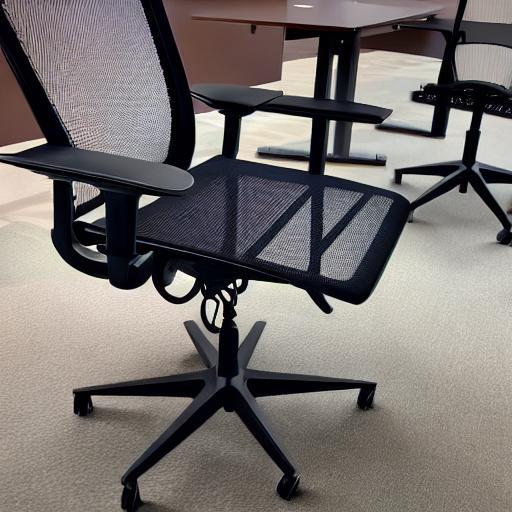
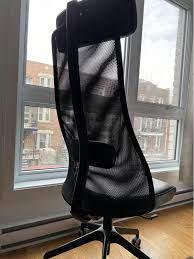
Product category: items_chair
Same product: no